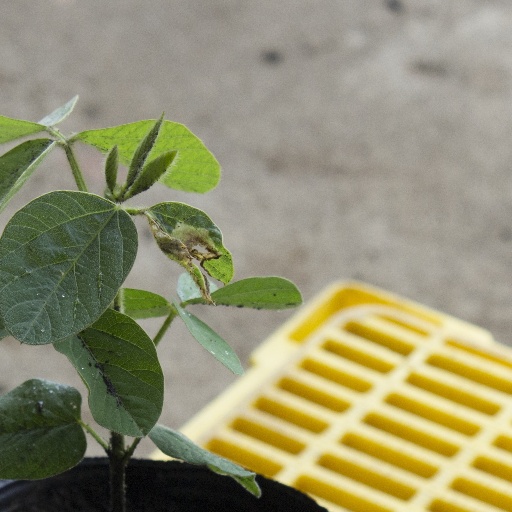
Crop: soybean